Aero Elite: Combat Academy

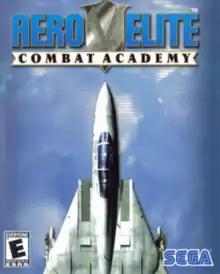
North American cover art

is a combat flight simulator developed by Sega AM2 and published by Sega for PlayStation 2. It is the fourth and final game in the "AeroWings/Aero Dancing" series. It features over 60 planes to fly (including Mig 29, SU27, Mirage2000, Harrier, A10, Tornado, etc.) and new features like the "scramble" mode - a random interception mission where a player must take off, intercept an unknown intruder plane, take pictures to identify it, then return to the base and land to finish the mission.